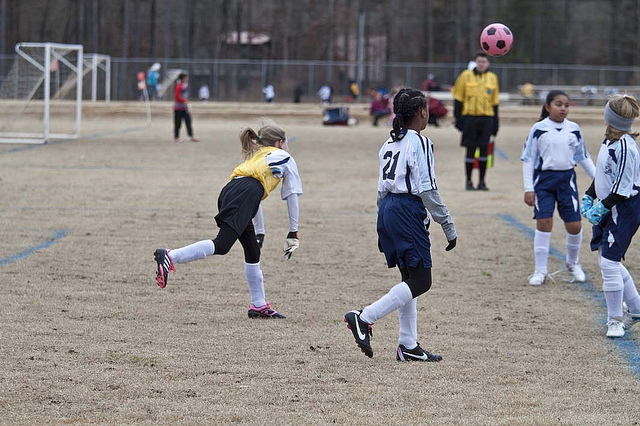
các cầu thủ bóng đá nữ trẻ đang đá bóng trên sân